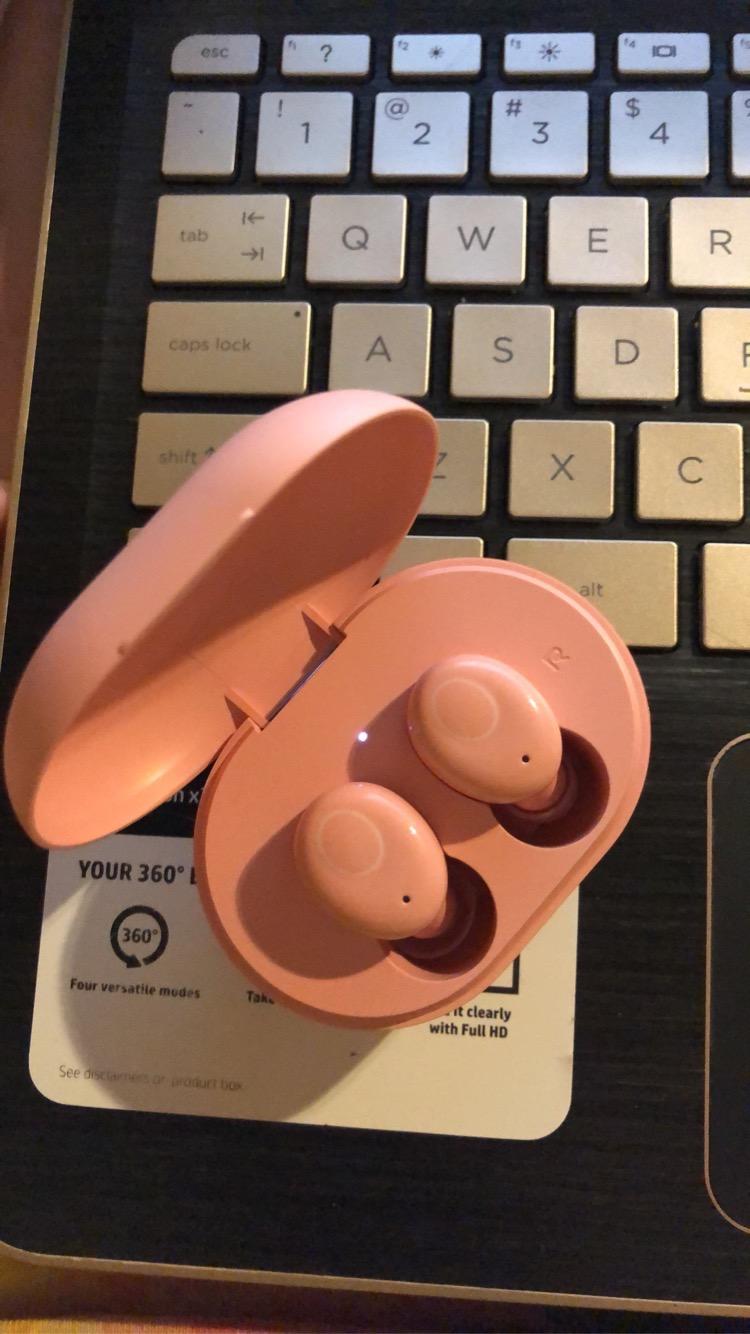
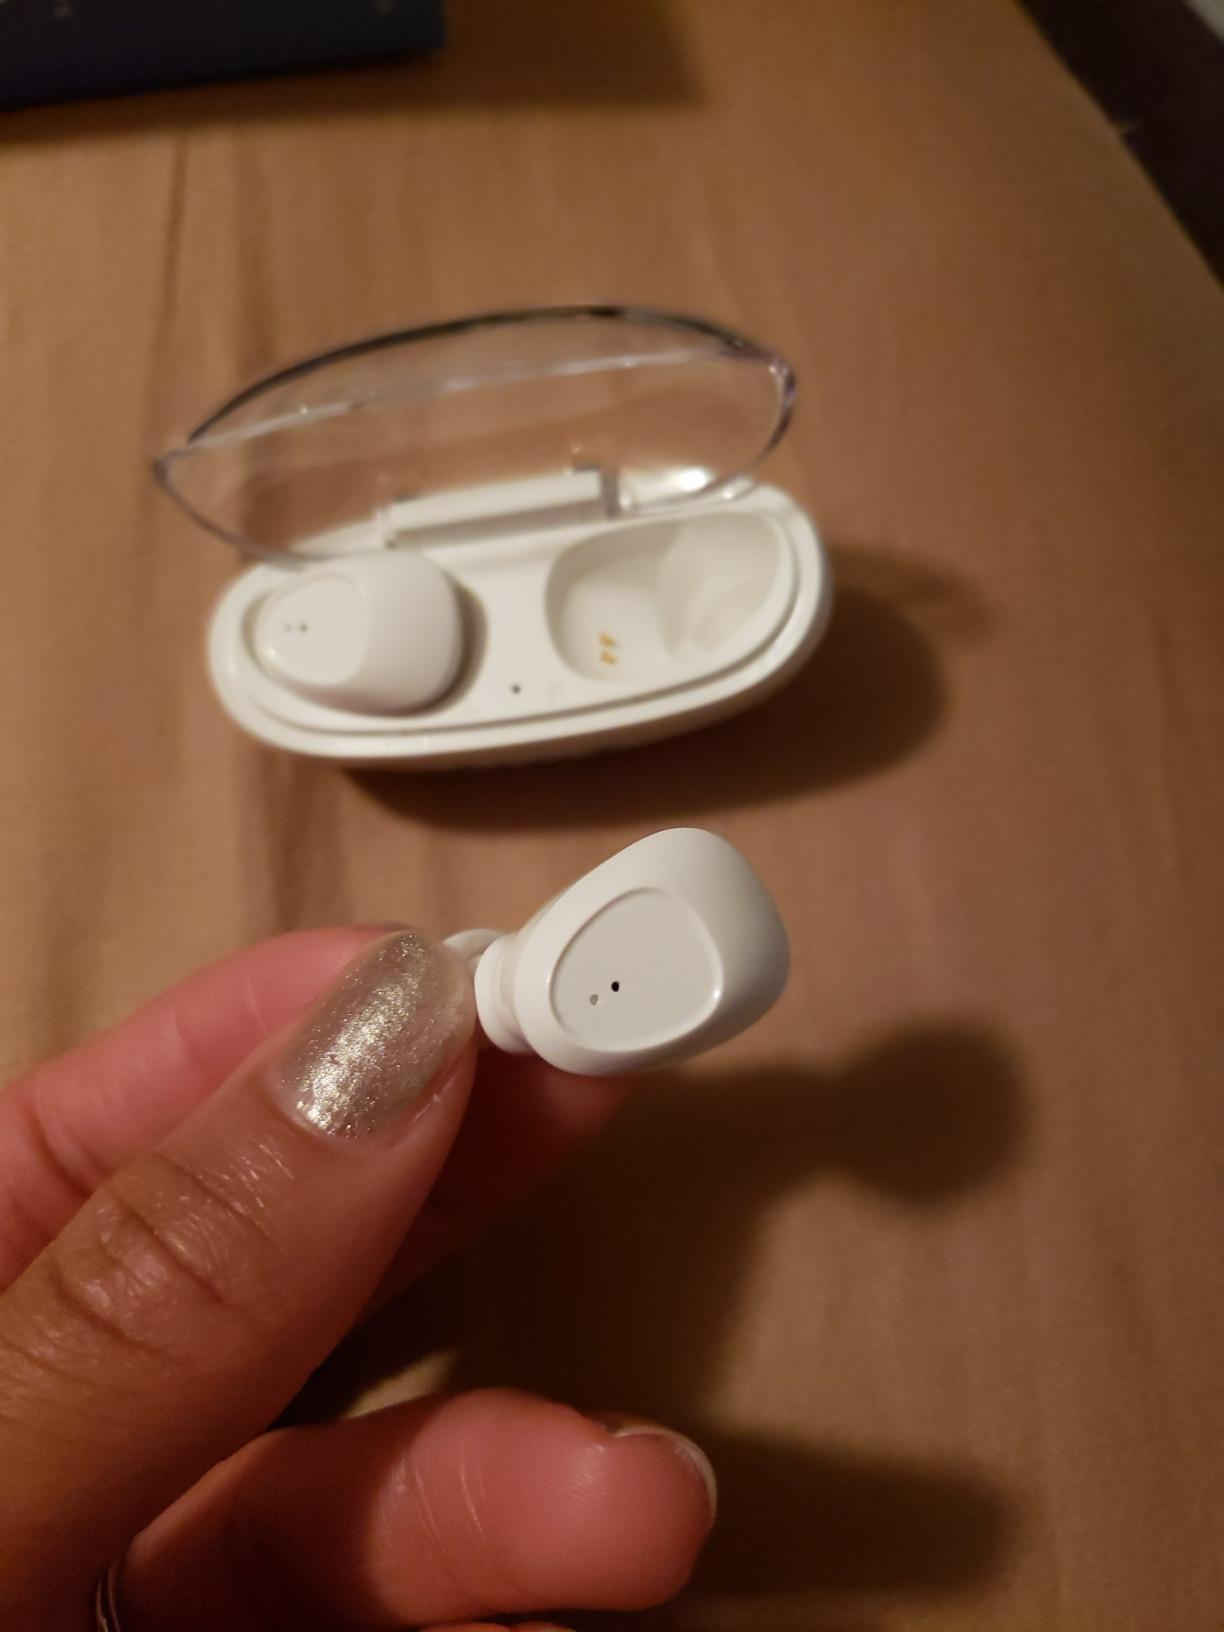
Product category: earbuds
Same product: no